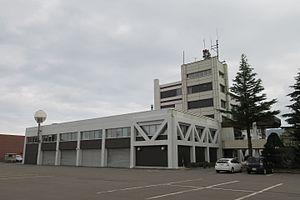
Shiriuchi est un bourg du district de Kamiiso, situé dans la sous-préfecture d'Oshima, sur l'île de Hokkaidō, au Japon.